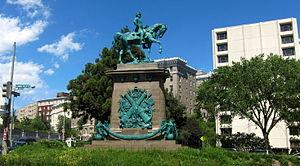
Major General George B. McClellan, ou George B. McClellan Memorial, est une statue équestre située à Washington, honorant le major général de la guerre de Sécession et homme politique George McClellan.